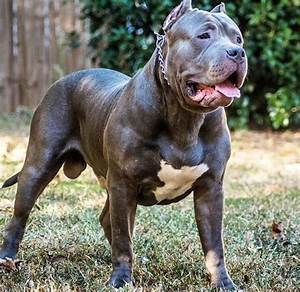
Label: dog